List of residential colleges

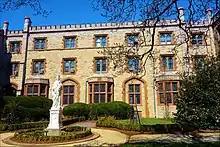
Queen's Court Residential College

There are six colleges at the Zaragoza campus of the University of Zaragoza: